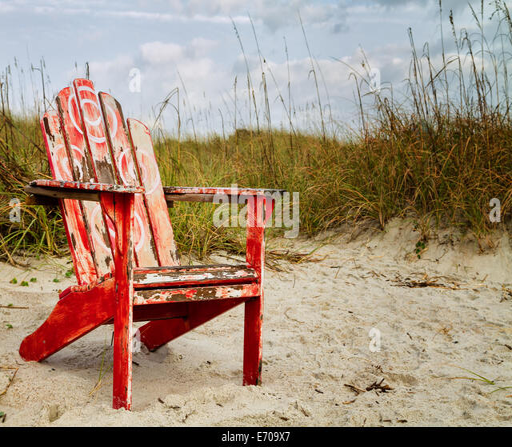
a red chair sits on the beach , waiting for it 's next to chance to offer up some relaxation